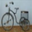
Label: bicycle